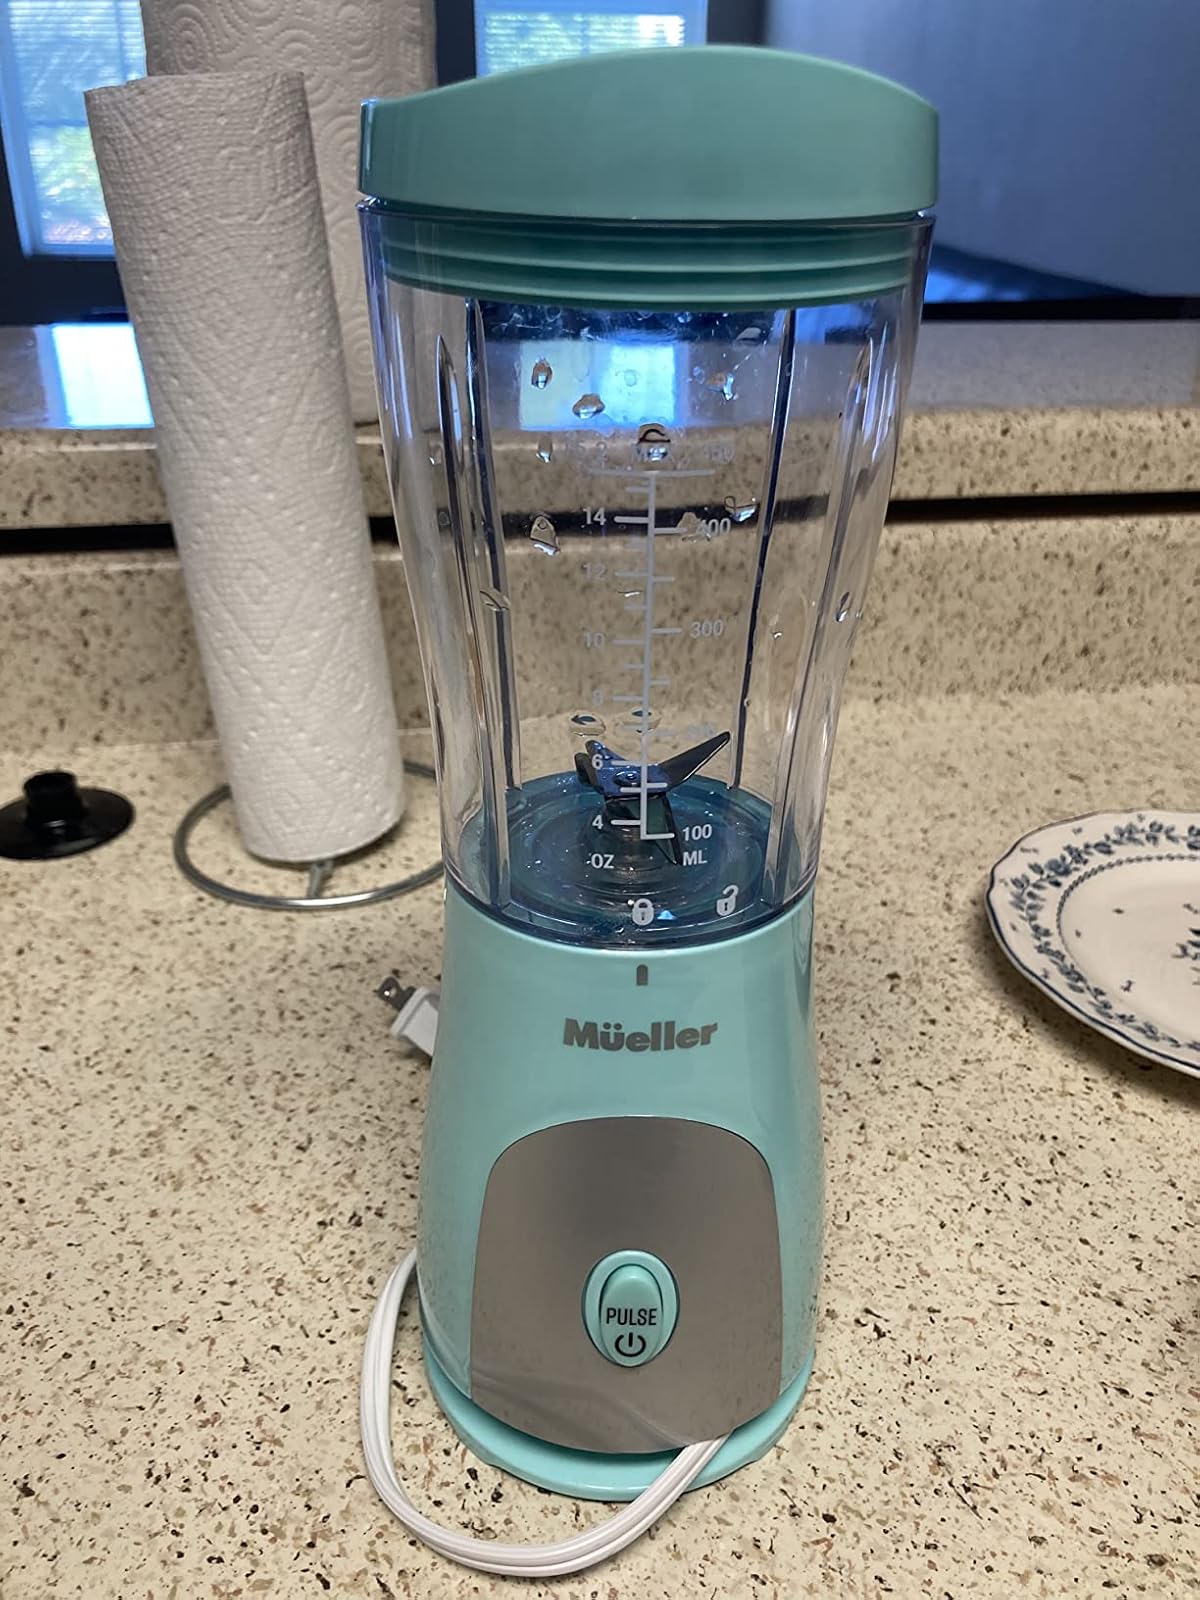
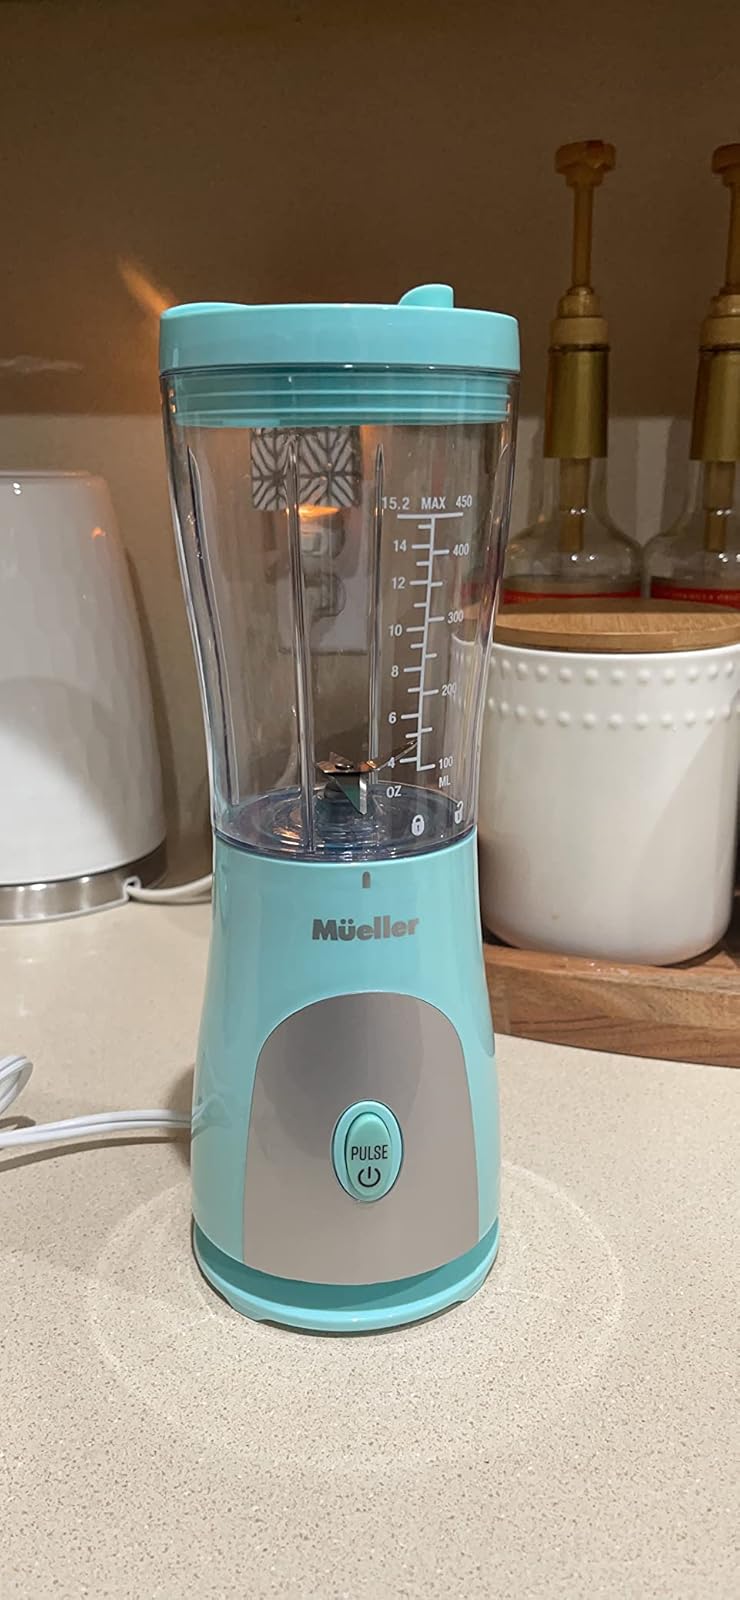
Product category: items_blender
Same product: yes